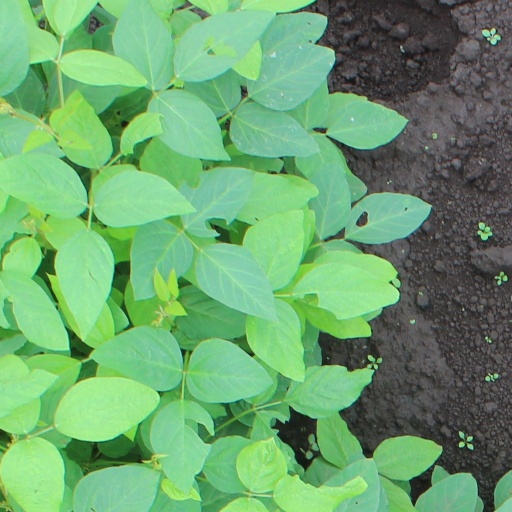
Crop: soybean